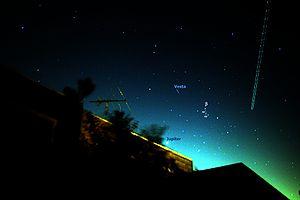
Vesta, officiellement désigné par (4) Vesta, est un astéroïde de la ceinture principale. Il fut le quatrième astéroïde découvert, le 29 mars 1807 par Heinrich Olbers, et porte le nom de la déesse romaine Vesta.